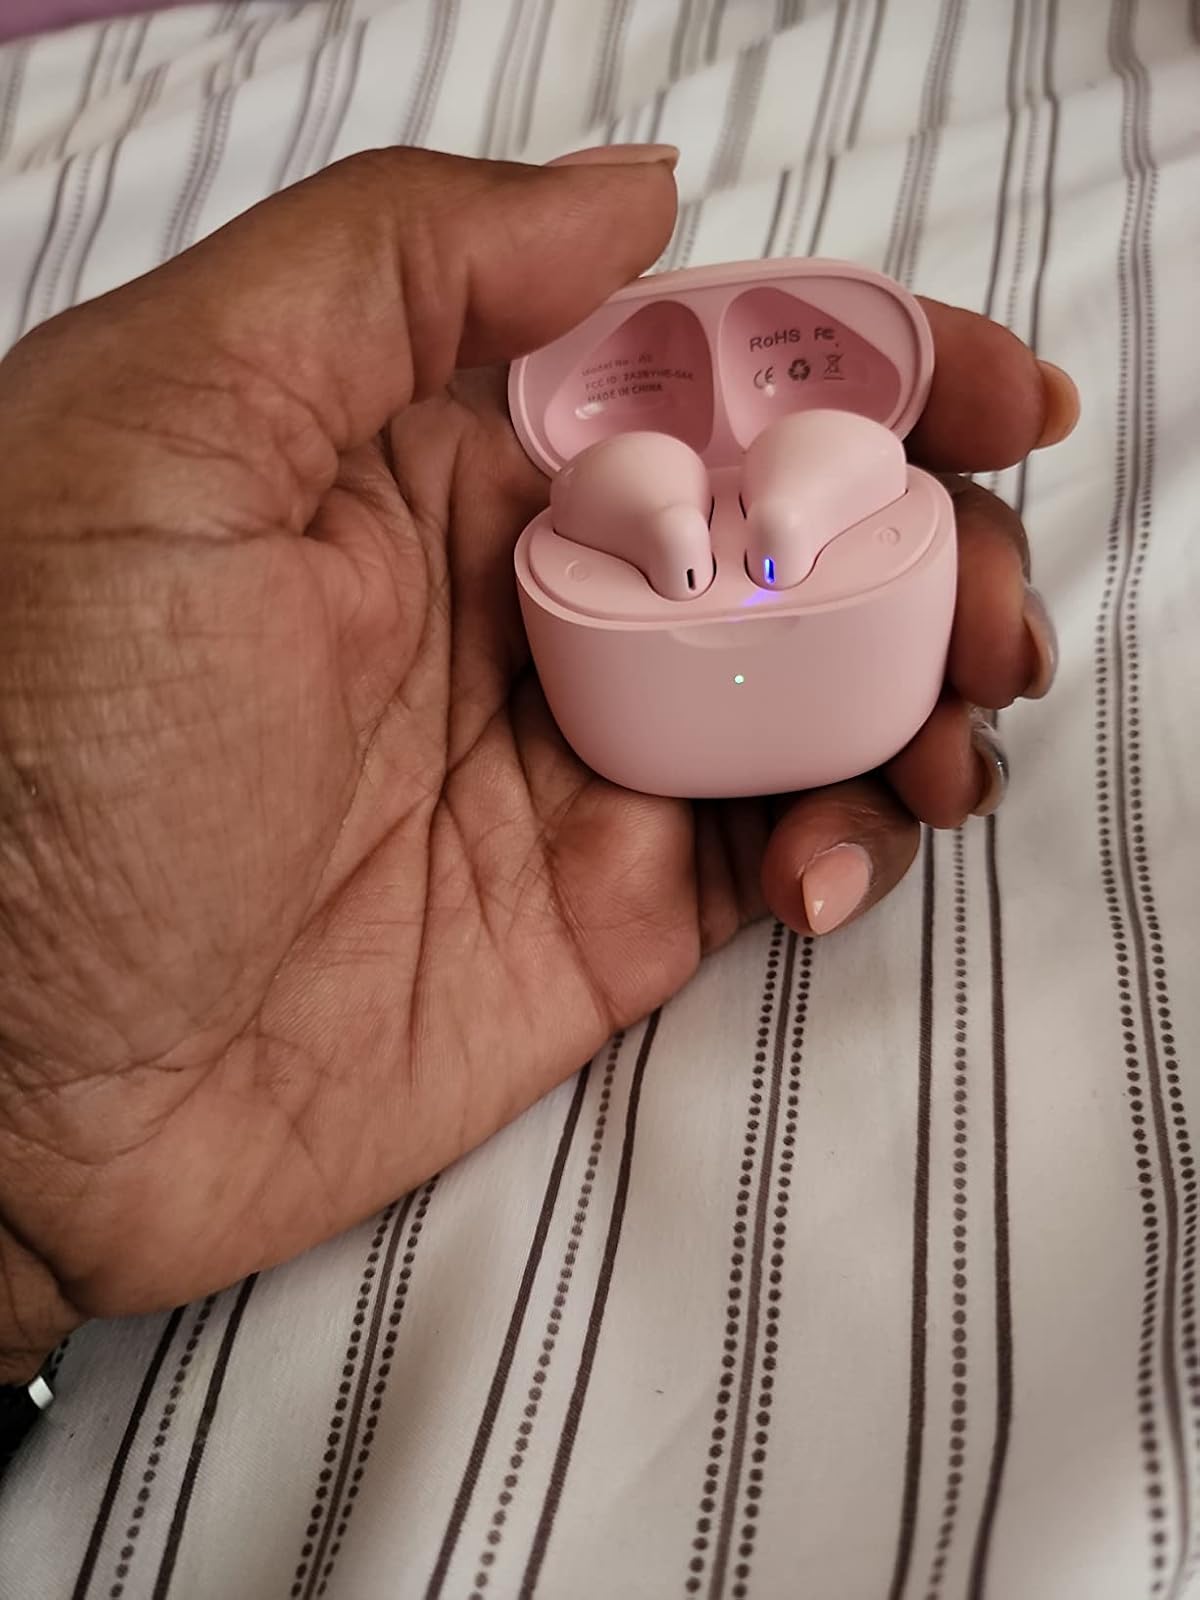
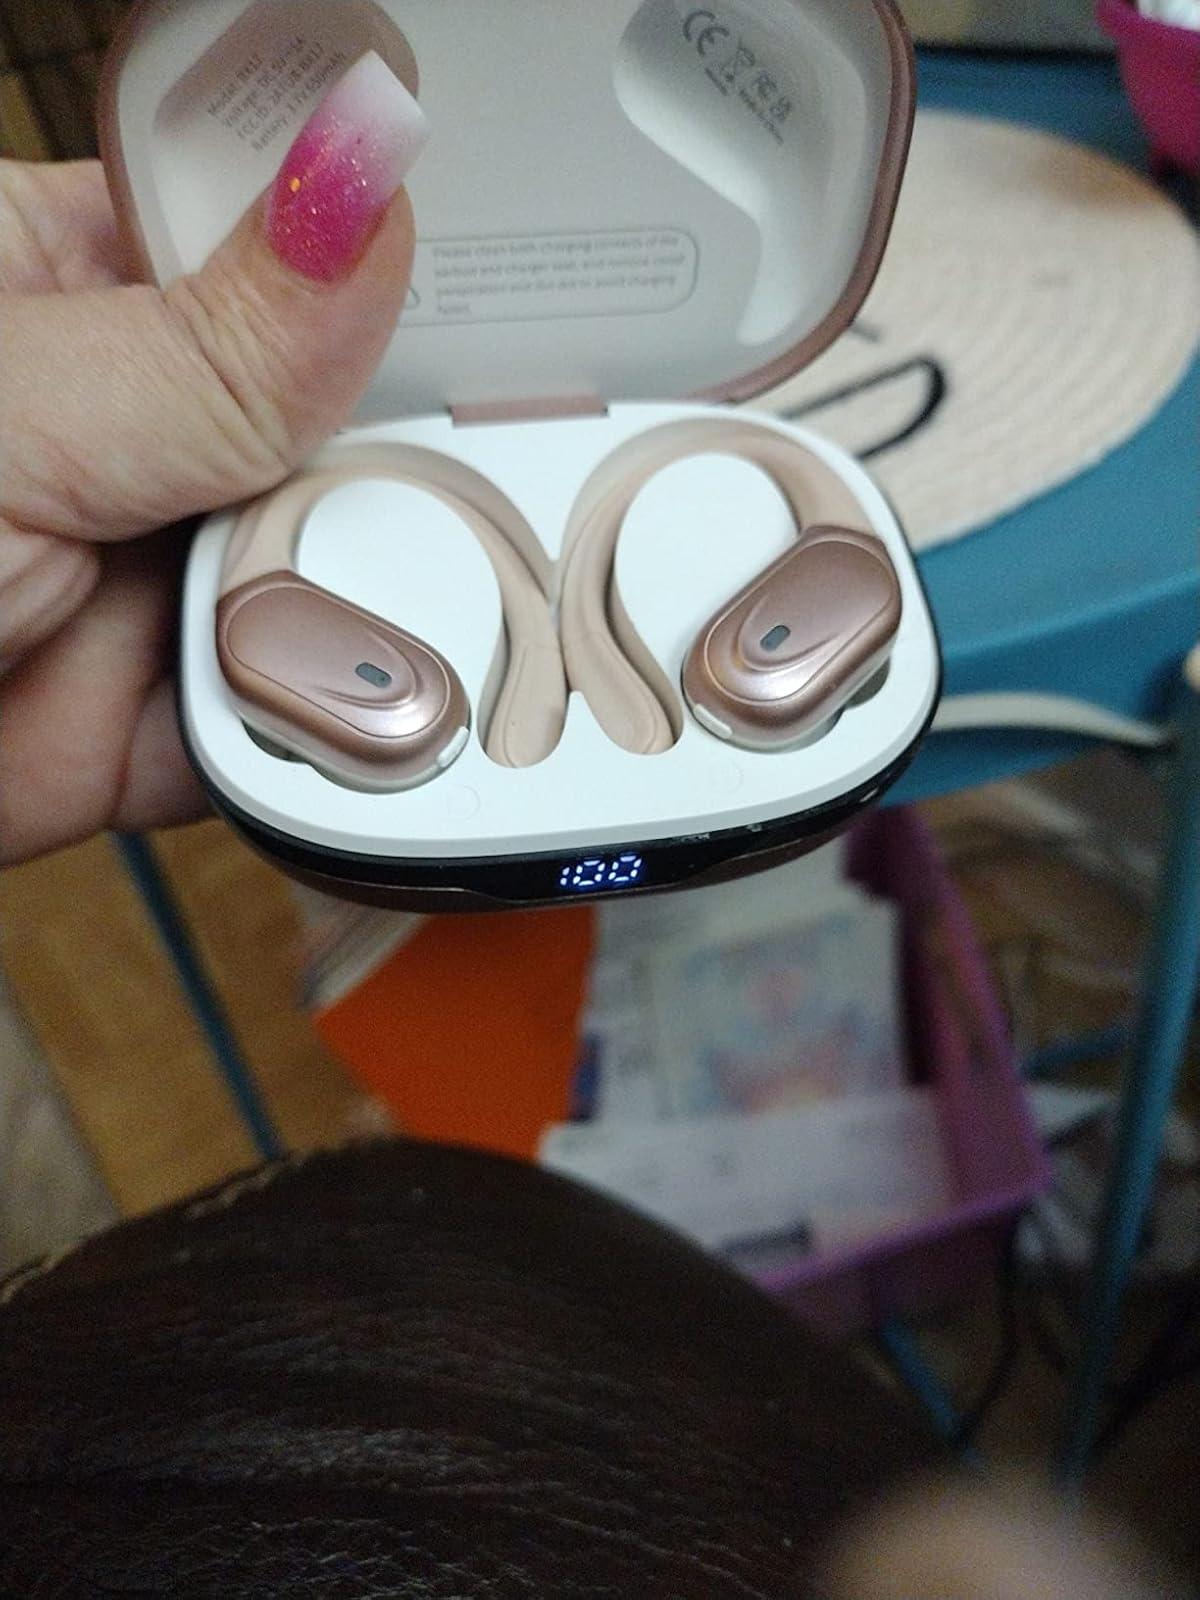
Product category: earbuds
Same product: no